Portrait of the Family Hinlopen

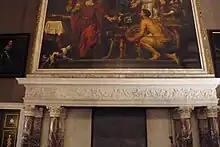
Picture of the hearth of one side of the Mayor's room in the Amsterdam City Hall, showing a painting by Govert Flinck above the mantel

The atmosphere of the painting indicates a family painted in the luxury of their own home, presumably one of the modern canal mansions of Amsterdam at the time. Unfortunately the interior mantelpiece and paintings portrayed are unrecognizable. However, it was fashionable for members of the Amsterdam regency to depict one's family in the Amsterdam City Hall, which was completed in the 1650s. Being open to the councilmen and containing high windows with much light, the mayors' room would have enabled easy sketching for artists. This painting possibly shows the mantelpiece of the hearth by Artus Quellinus the Elder there with a painting completed by Govert Flinck in 1656.